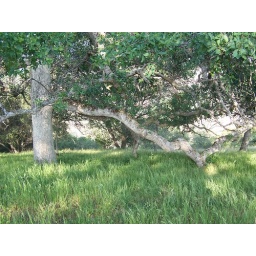
Oak tree trying to plant itself in the ground